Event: Nepal Earthquake
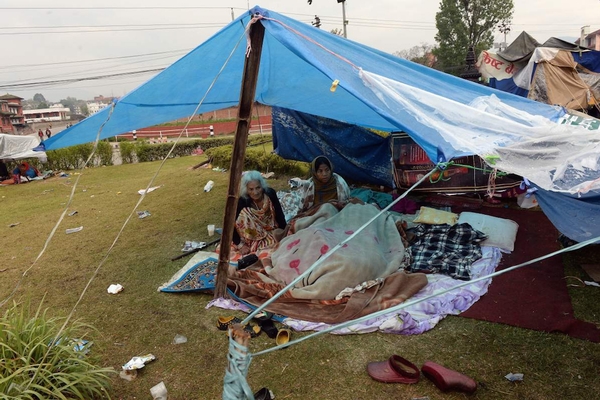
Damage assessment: no_damage